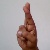
The image shows a hand gesture representing the letter 'R' in Indian Sign Language.